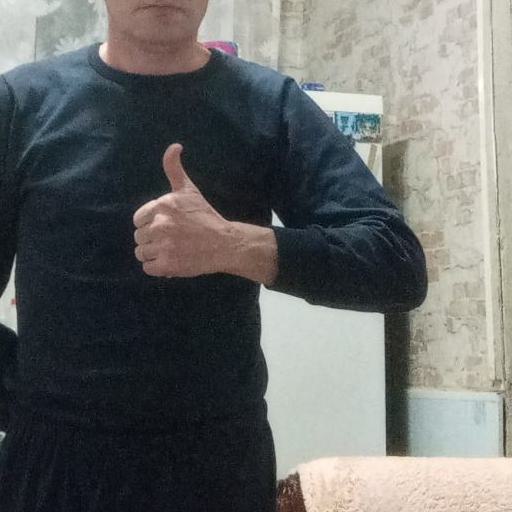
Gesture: like